Daniel D. Crabtree

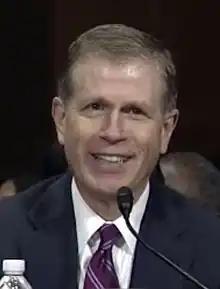
Crabtree in 2013

Daniel Dale Crabtree (born August 10, 1956) is a United States district judge of the United States District Court for the District of Kansas.